Moto Racer 3

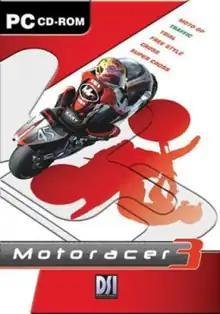
European cover art

Moto Racer 3 is an arcade style motorcycle racing game developed by Delphine Software International for Microsoft Windows. It is part of the "Moto Racer" series and is the sequel to "Moto Racer 2".